2006 Turkish Grand Prix

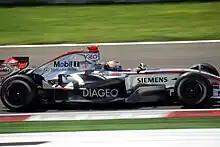
Kimi Räikkönen retired early due to collision damage.

The start of the race was affected by a multi-car accident entering the first corner. Massa, Michael Schumacher, Alonso and Fisichella all battled for position entering the first corner, with Fisichella spinning, causing a chain reaction behind him. During the chain reaction, Scott Speed collided with the McLaren of Räikkönen, causing one of Räikkönen's rear tyres to puncture. Räikkönen pitted for a new set of tyres, but soon faced a similar problem due to damaged bodywork; because of this he went straight off the outside of turn 4 and into a barrier, on the next lap. Nick Heidfeld, Fisichella, Speed and Ralf Schumacher all needed repairs from the incident, and the Midland of Tiago Monteiro was forced to retire.